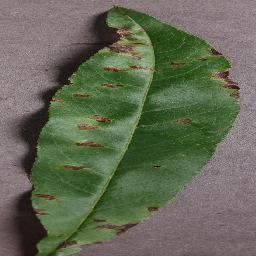
Label: Peach___Bacterial_spot